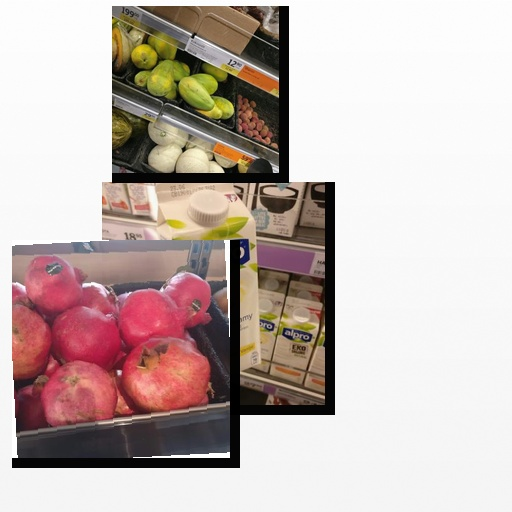
Food items: papaya, pomegranate, vanilla_soyghurt